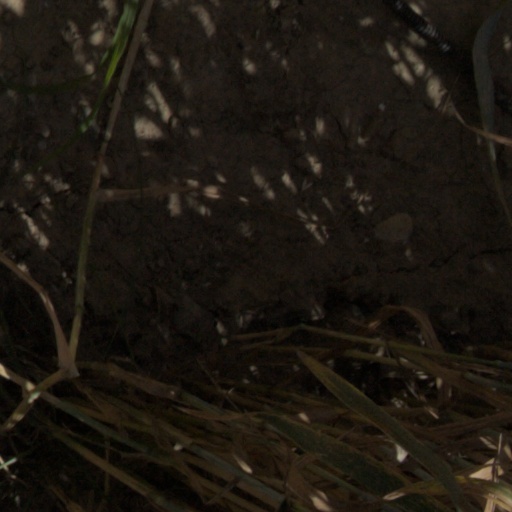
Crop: wheat